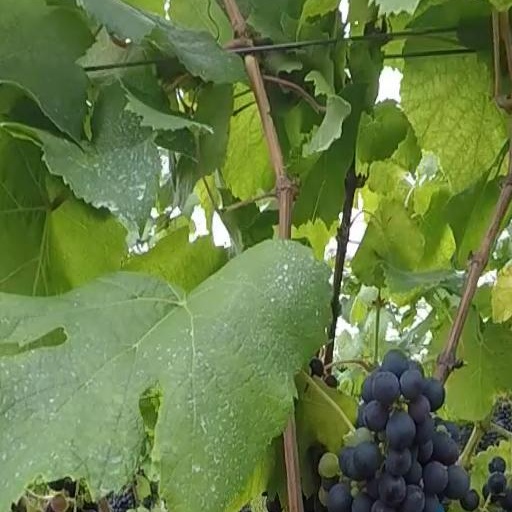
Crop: grape